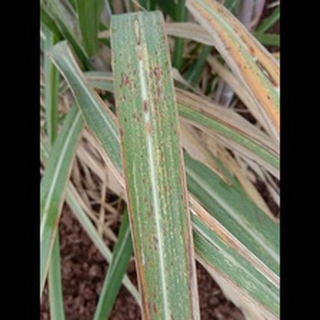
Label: sugarcane_rust